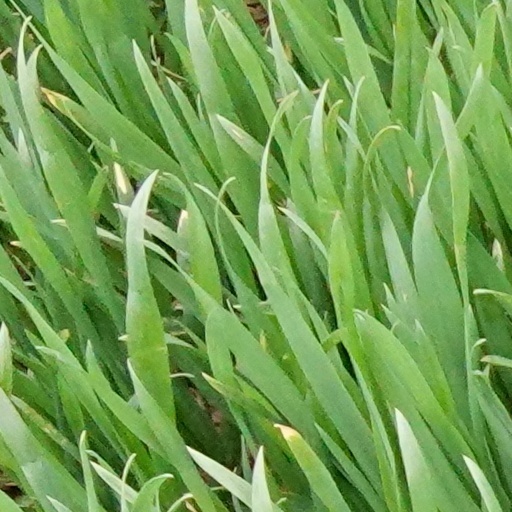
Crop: wheat